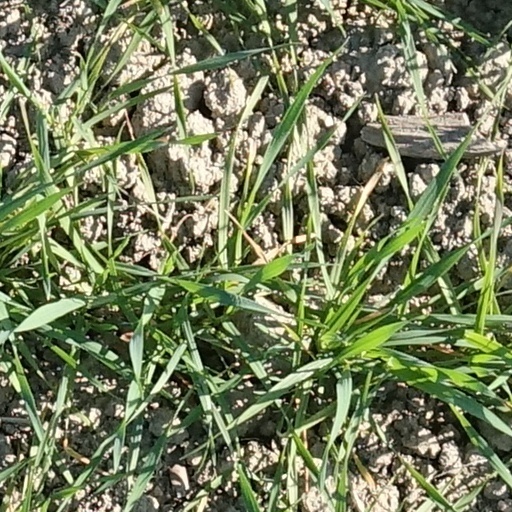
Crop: wheat